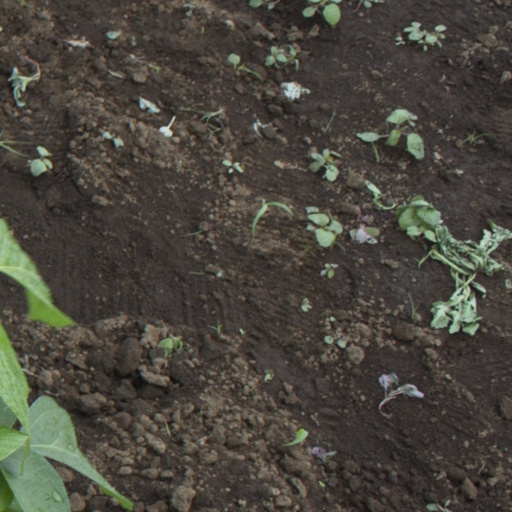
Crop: soybean